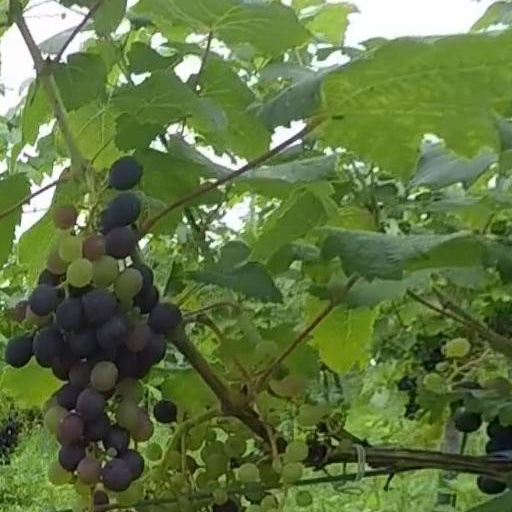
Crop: grape